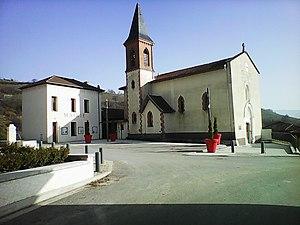
Église et mairie de Quincieu
Quincieu est une commune française située dans le département de l'Isère en région Auvergne-Rhône-Alpes.